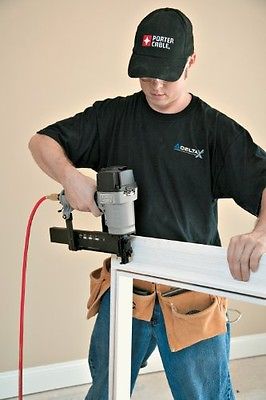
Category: stapler